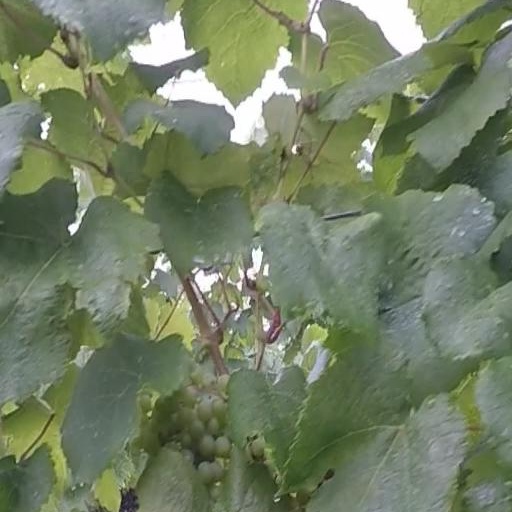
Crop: grape